Great Surgun

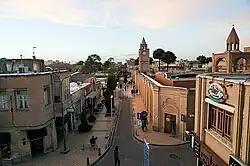
Armenian Quarter, Isfahan

The number of Armenians resettled from Eastern Armenia to Persia is estimated, according to various sources, from 250 thousand to 300 thousand people. According to the Azerbaijani Soviet Encyclopedia, “in 1604, the troops of Shah Abbas captured Er. and forcibly took the majority of the Armenian population to Iran". During the deportation, in particular, to get rid of the competition of Armenian merchants, a large center of merchants in the Transcaucasus was ruined - the Armenian city of Dzhuga (now Julfa, NAR), and its inhabitants (according to various estimates, from 20 thousand people to 12 thousand families) were resettled in Isfahan, where in 1605 they formed “New Julfa” (in memory of the once prosperous Armenian city) on the land allocated to them south of the Zayanderud River, the other part of the resettled scattered throughout Persia. About 500 Armenian families were forced to move to Shiraz alone. At the same time, the emigration of Armenians to the countries of Southeast Asia, in particular, India and Burma, increased. Later, in the mid-1650s, the Armenians were expelled also from regions of Isfahan, leaving them in compact residence only in New Julfa. Armenian communities also appeared in the cities of Mazandaran, Qazvin, Hamadan, Mashhad, Shiraz and others.